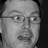
Emotion: surprise